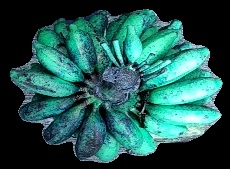
Variety: rasbale
Grade: grade3